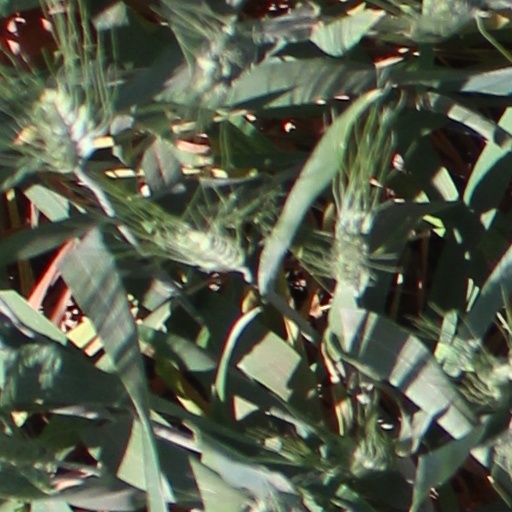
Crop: wheat